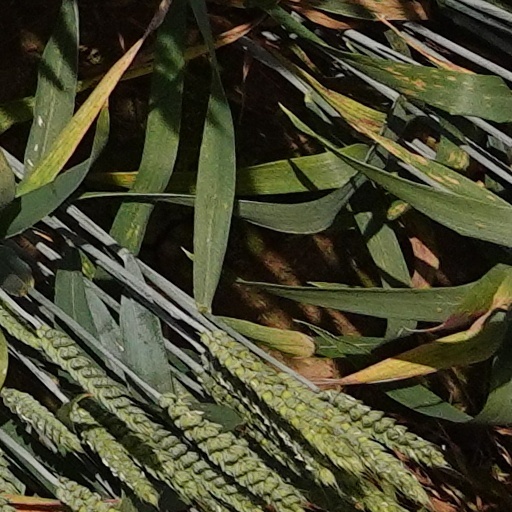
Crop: wheat